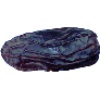
Label: Dates 1